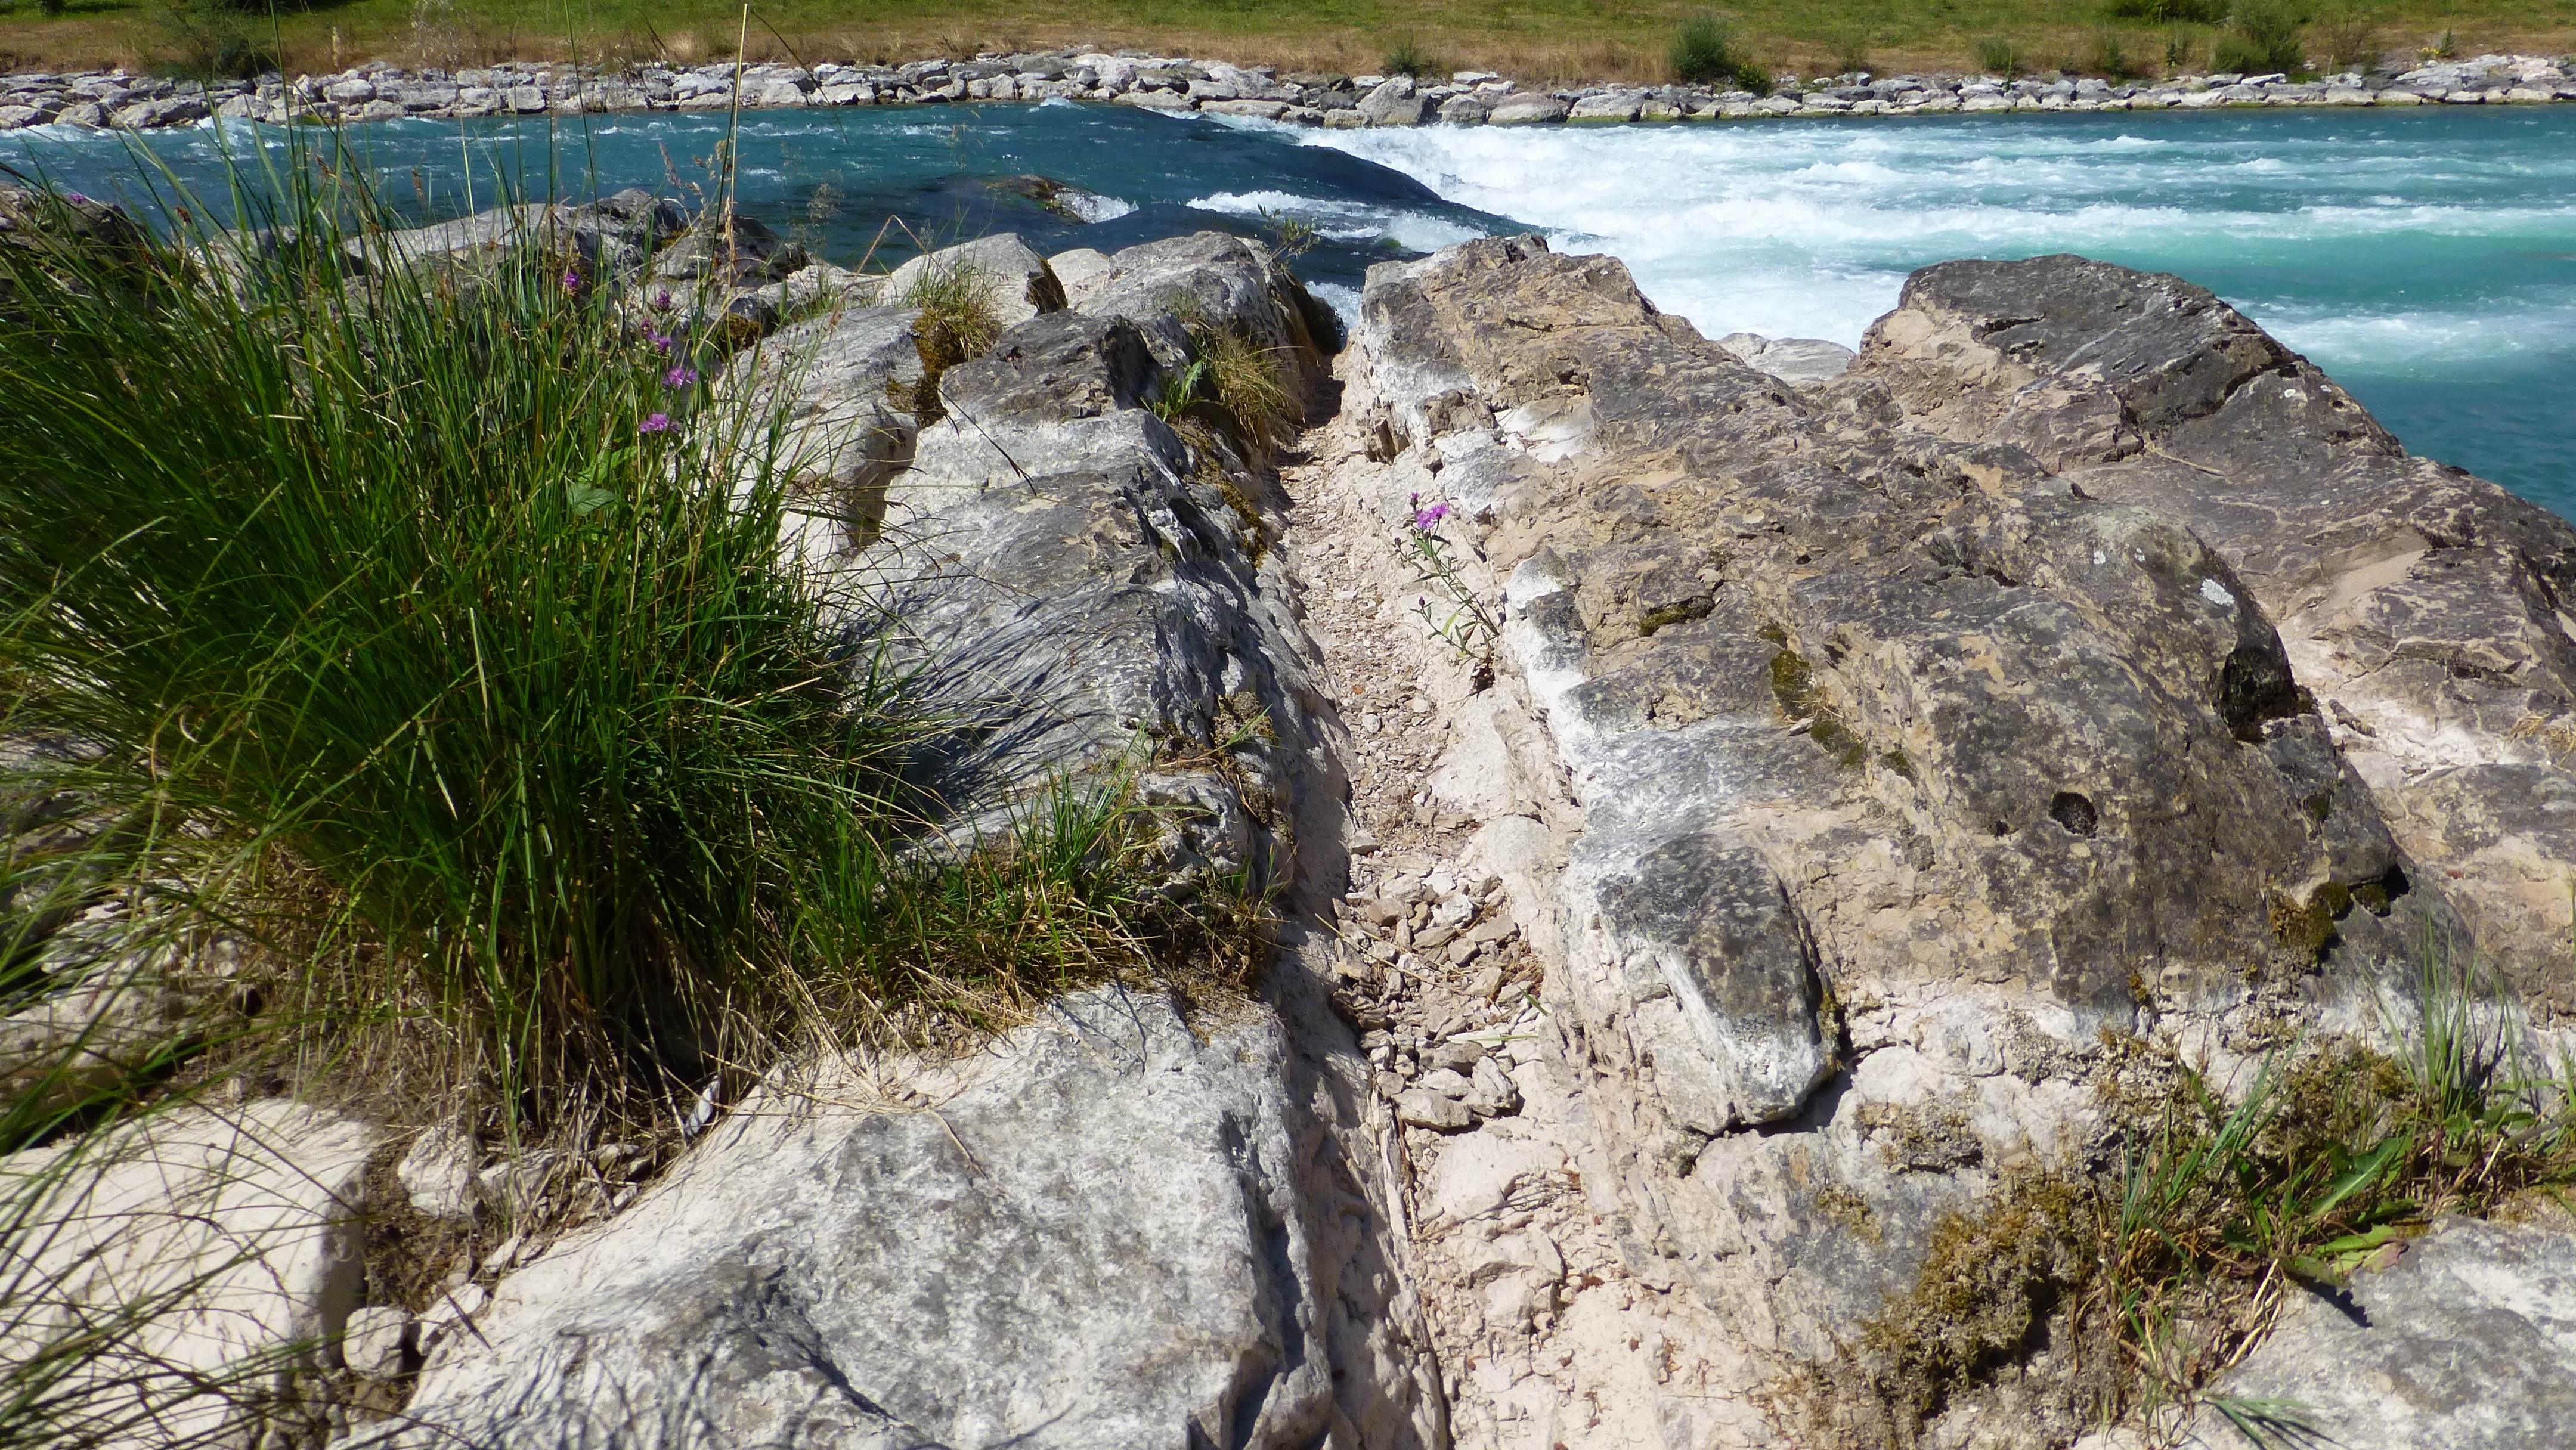
beach, sea, coast, water, rock, cold, trail, shore, river, cliff, cove, fresh, bay, terrain, geology, lech, cape, lechbruck, allgau